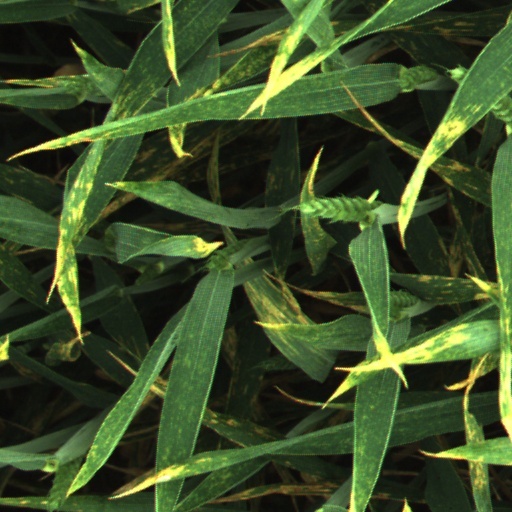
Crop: wheat